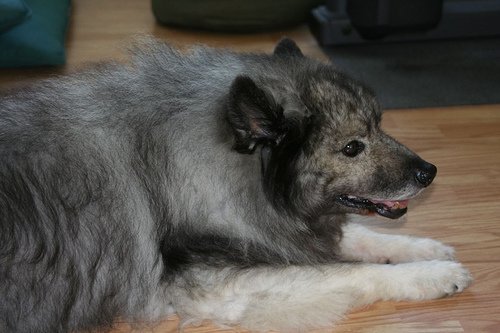
Breed: keeshond